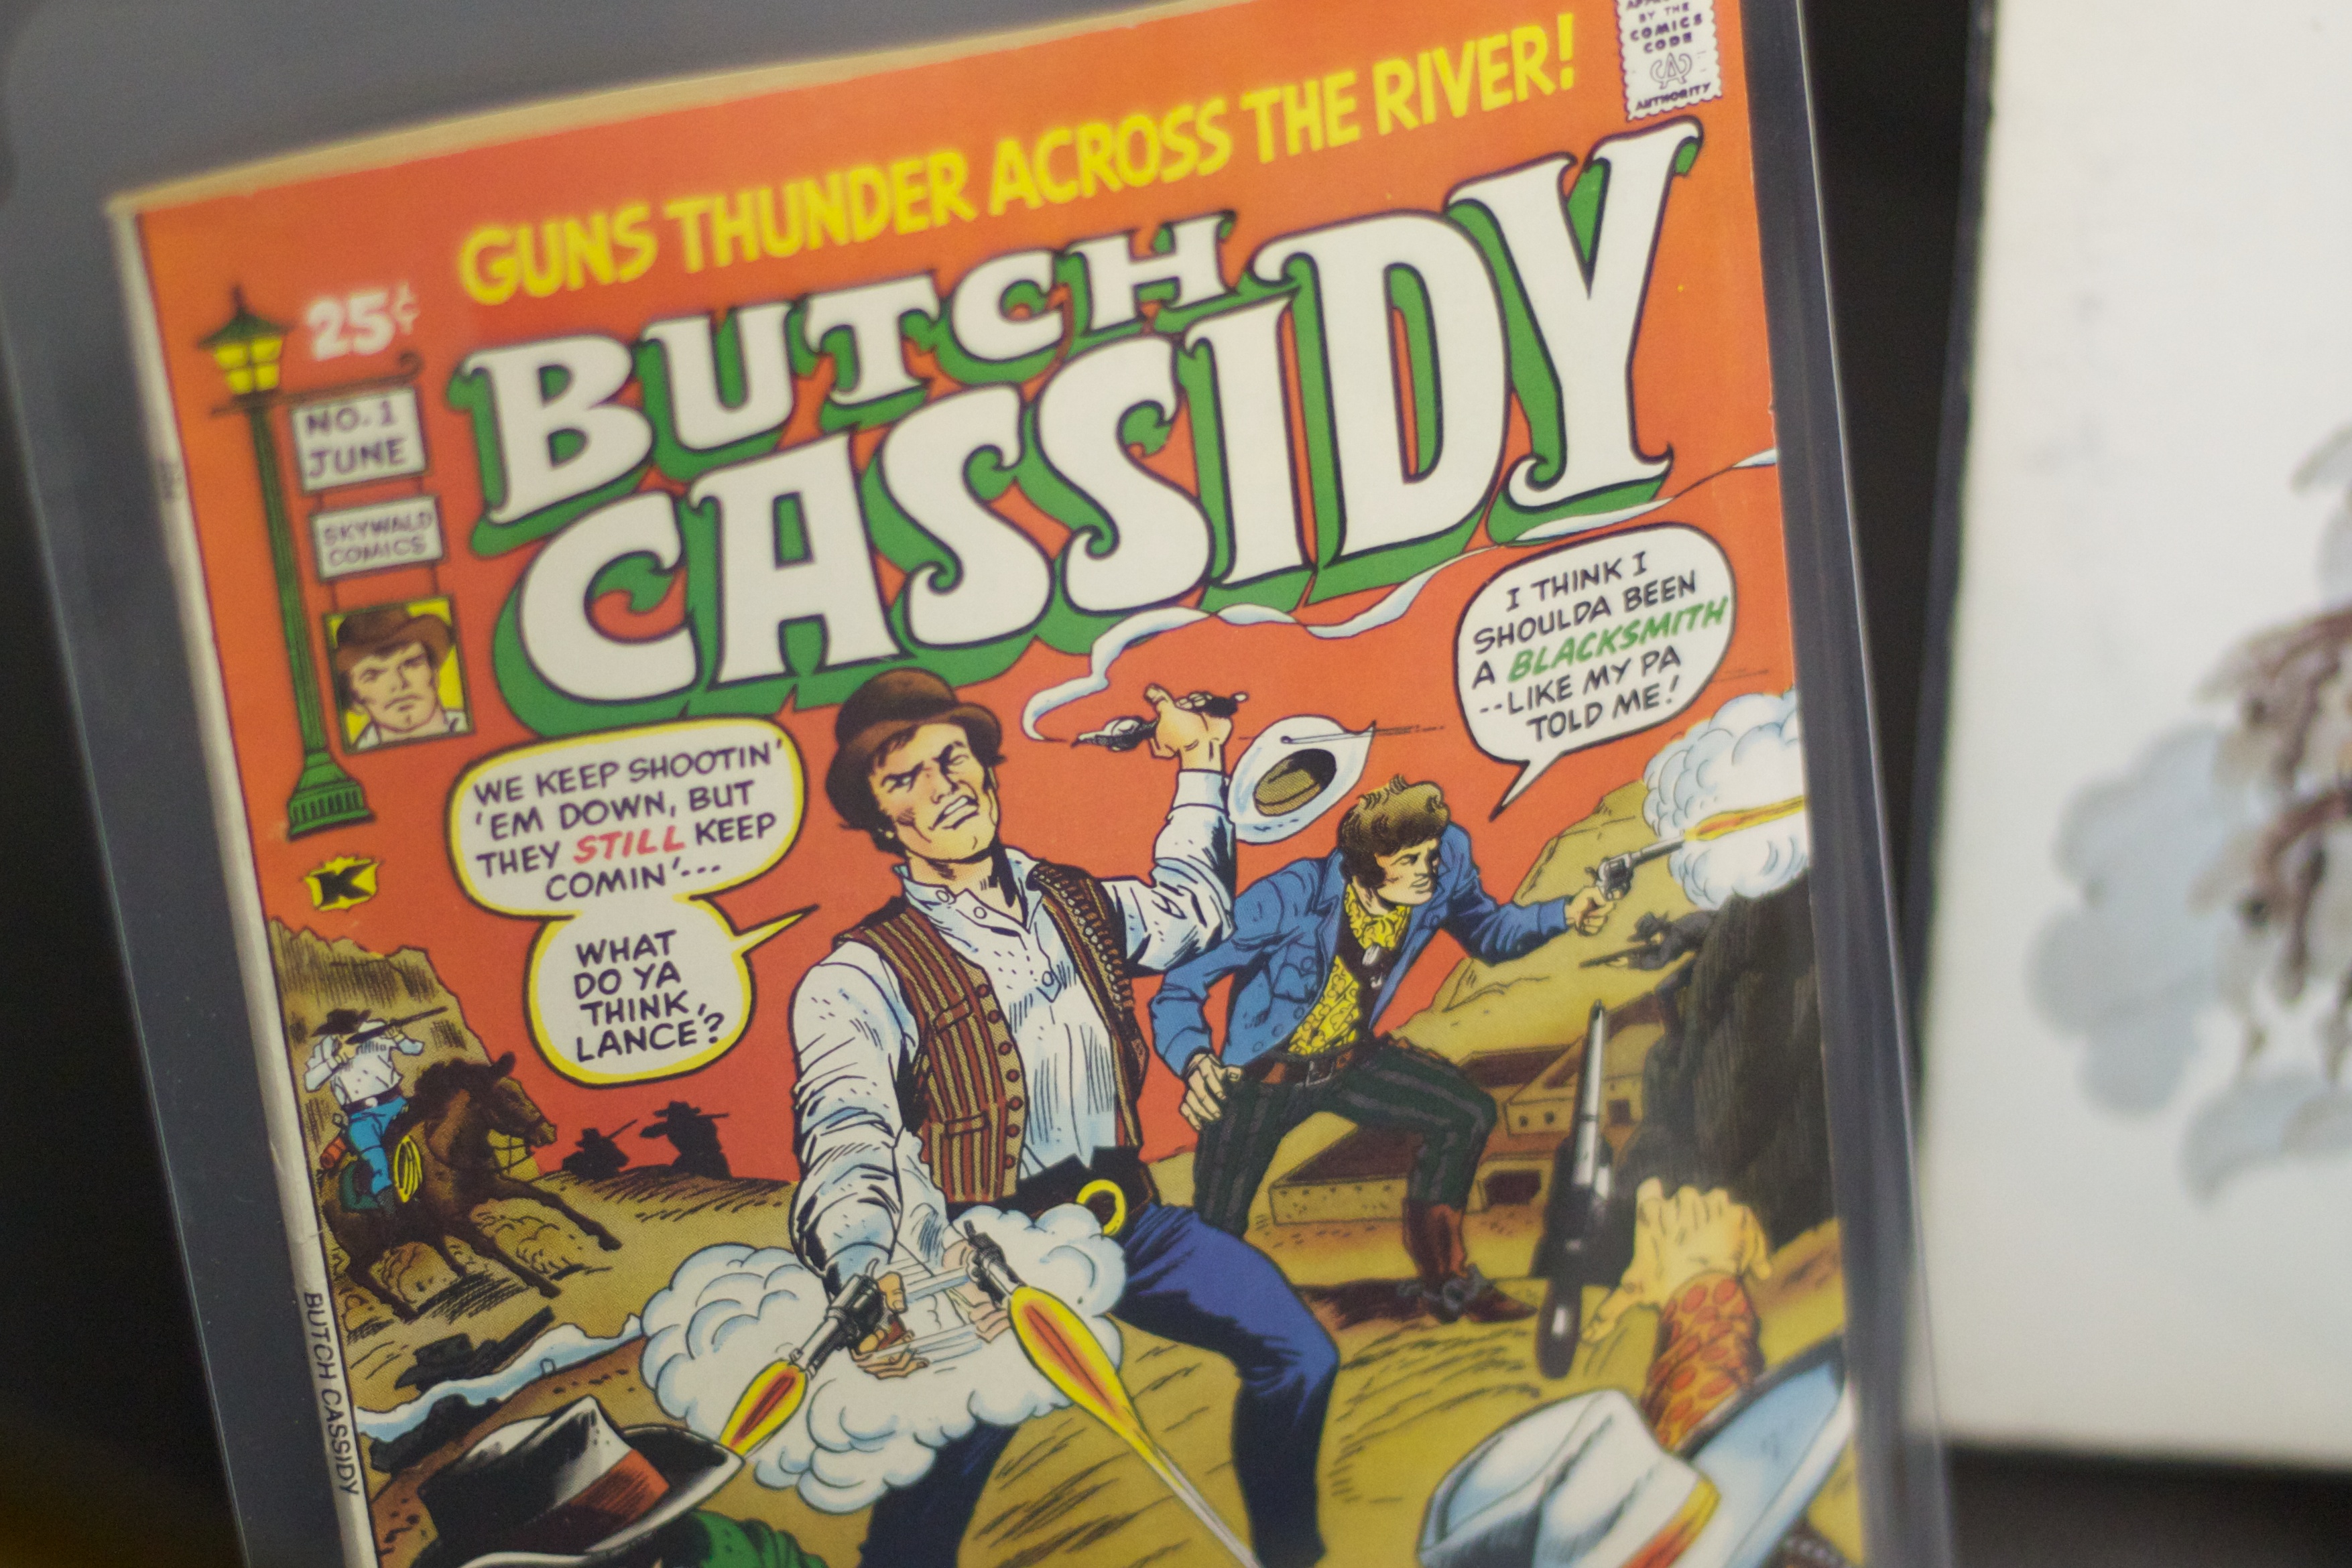
book, fiction, games, odyssey, comics, wyoming, comic book